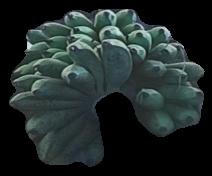
Variety: rasbale
Grade: grade2